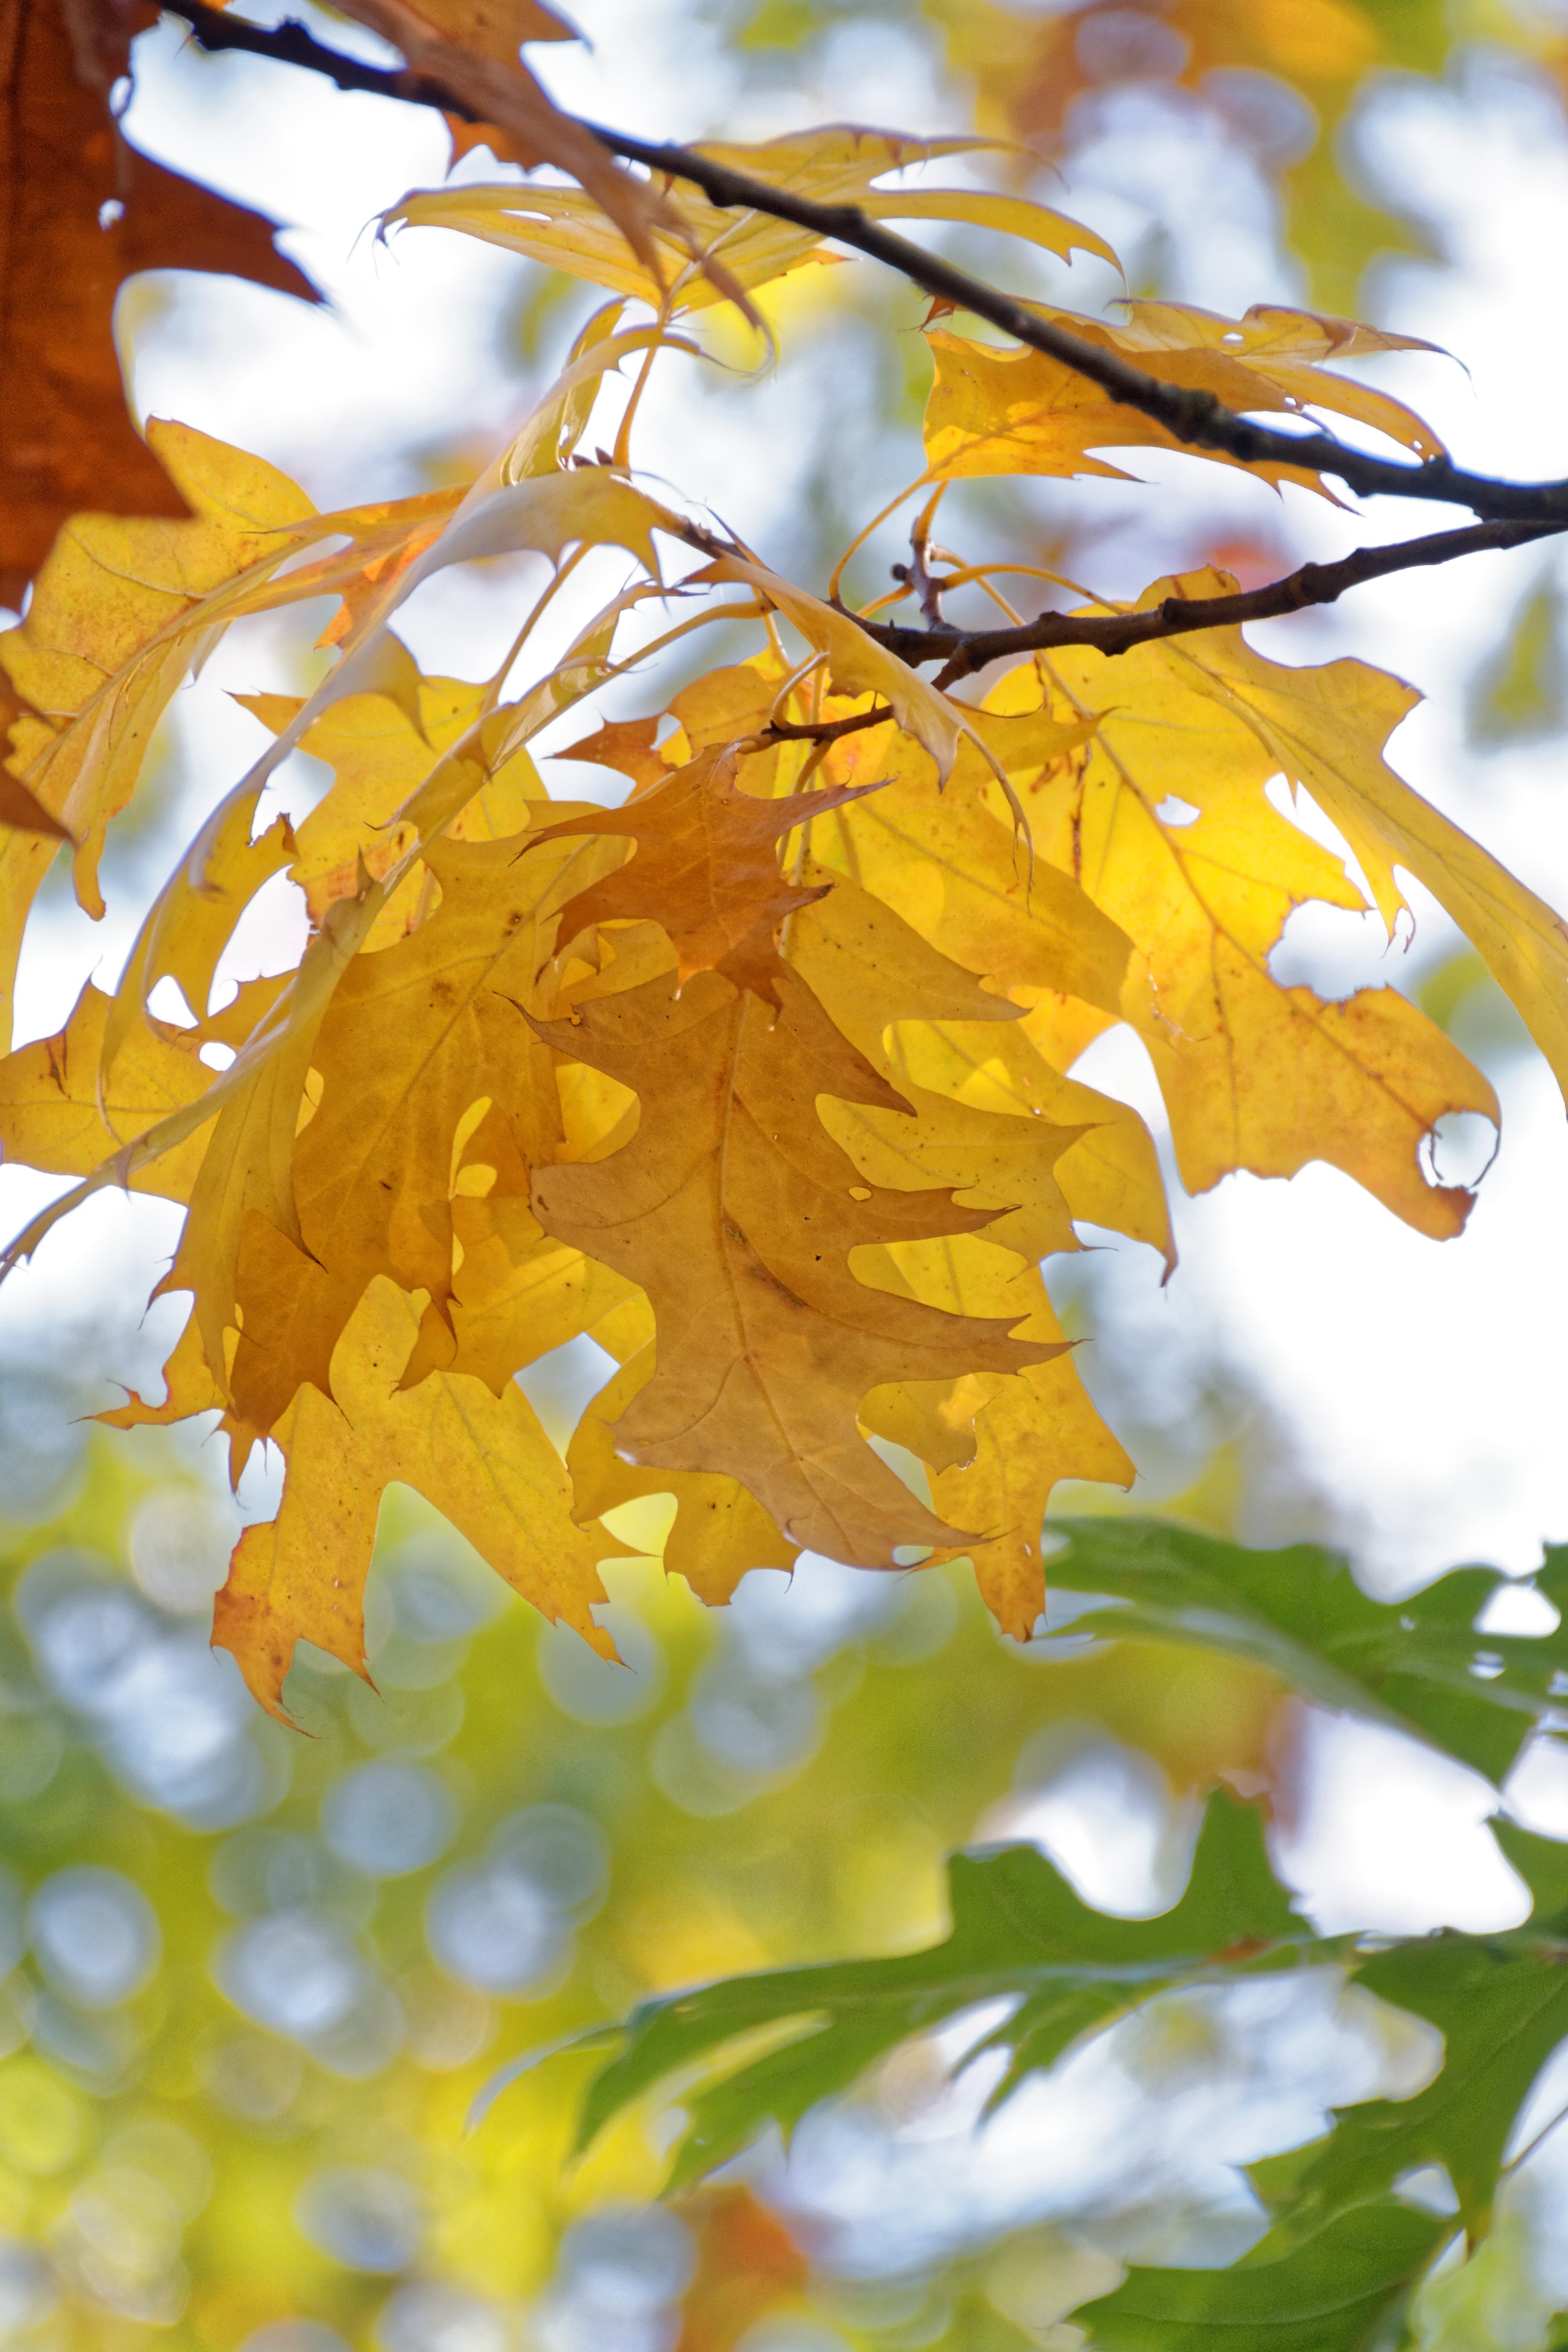
tree, nature, branch, plant, sunlight, leaf, flower, produce, autumn, yellow, season, maple tree, maple leaf, aesthetic, leaves, deciduous, fall color, fall foliage, flowering plant, maidenhair tree, woody plant, land plant